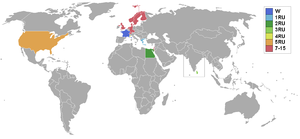
Miss Monde 1953, est la 3ᵉ élection de Miss Monde, qui s'est déroulée au Lyceum Theatre, à Londres, au Royaume-Uni le 19 octobre 1953.